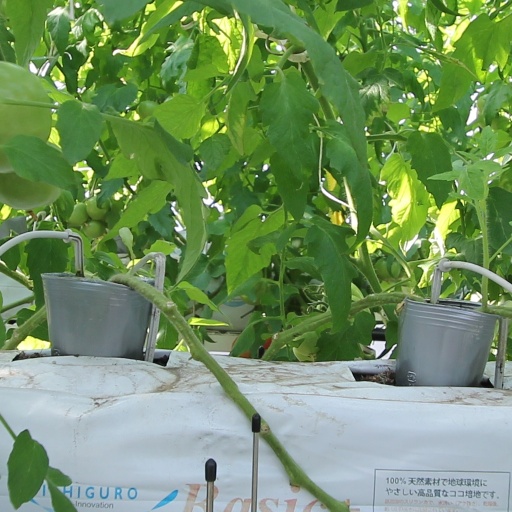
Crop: tomato